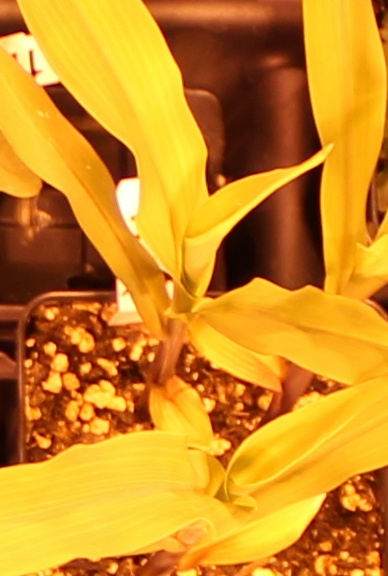
Label: Corn